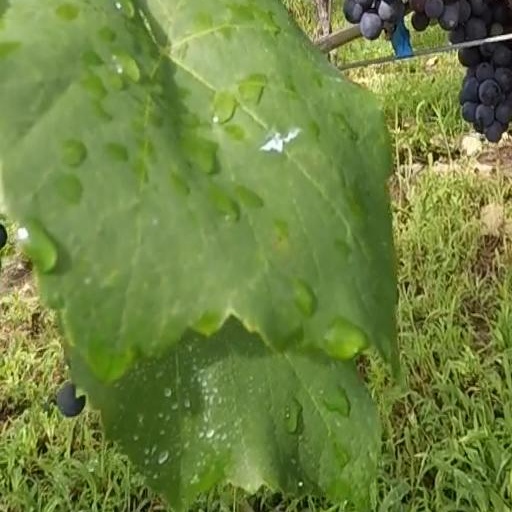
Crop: grape